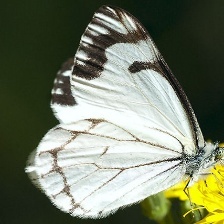
Species: PINE WHITE
Butterfly family (ImageNet category): cabbage_butterfly